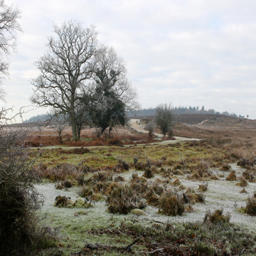
national park is a stunning landscape even in the bleak wintertime .